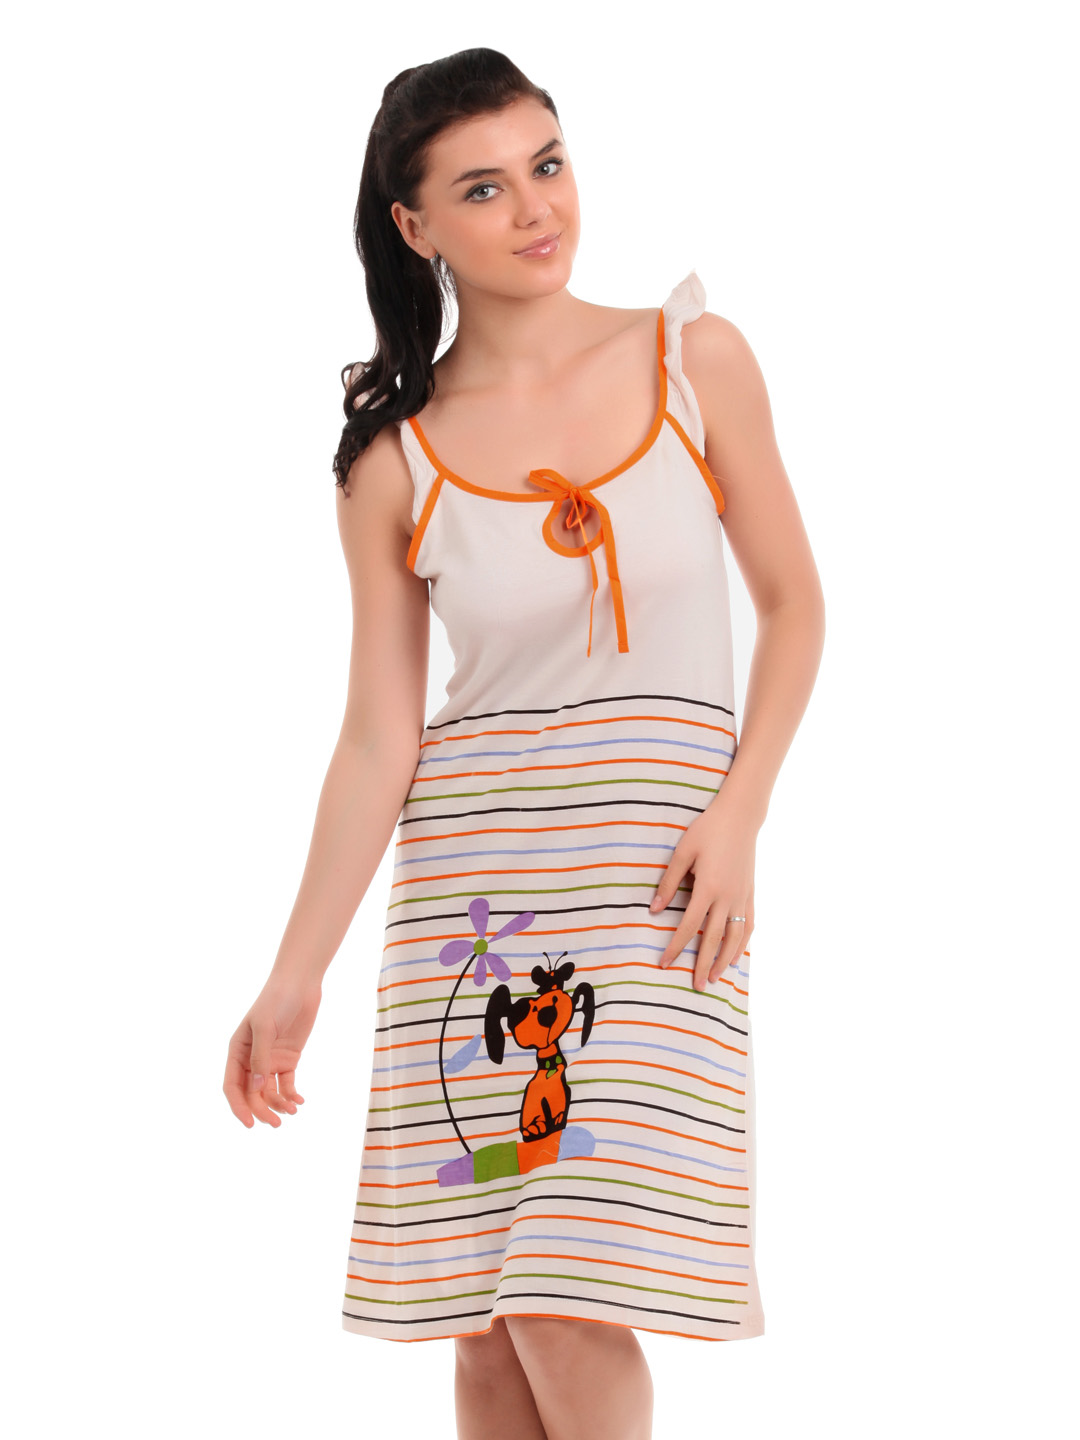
Red Rose Women Peach Nightdress
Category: Apparel / Loungewear and Nightwear / Nightdress
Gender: Women
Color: Peach
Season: Winter 2015
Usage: Casual